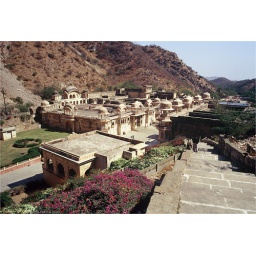
birdsview from hill side in monkey temple - film